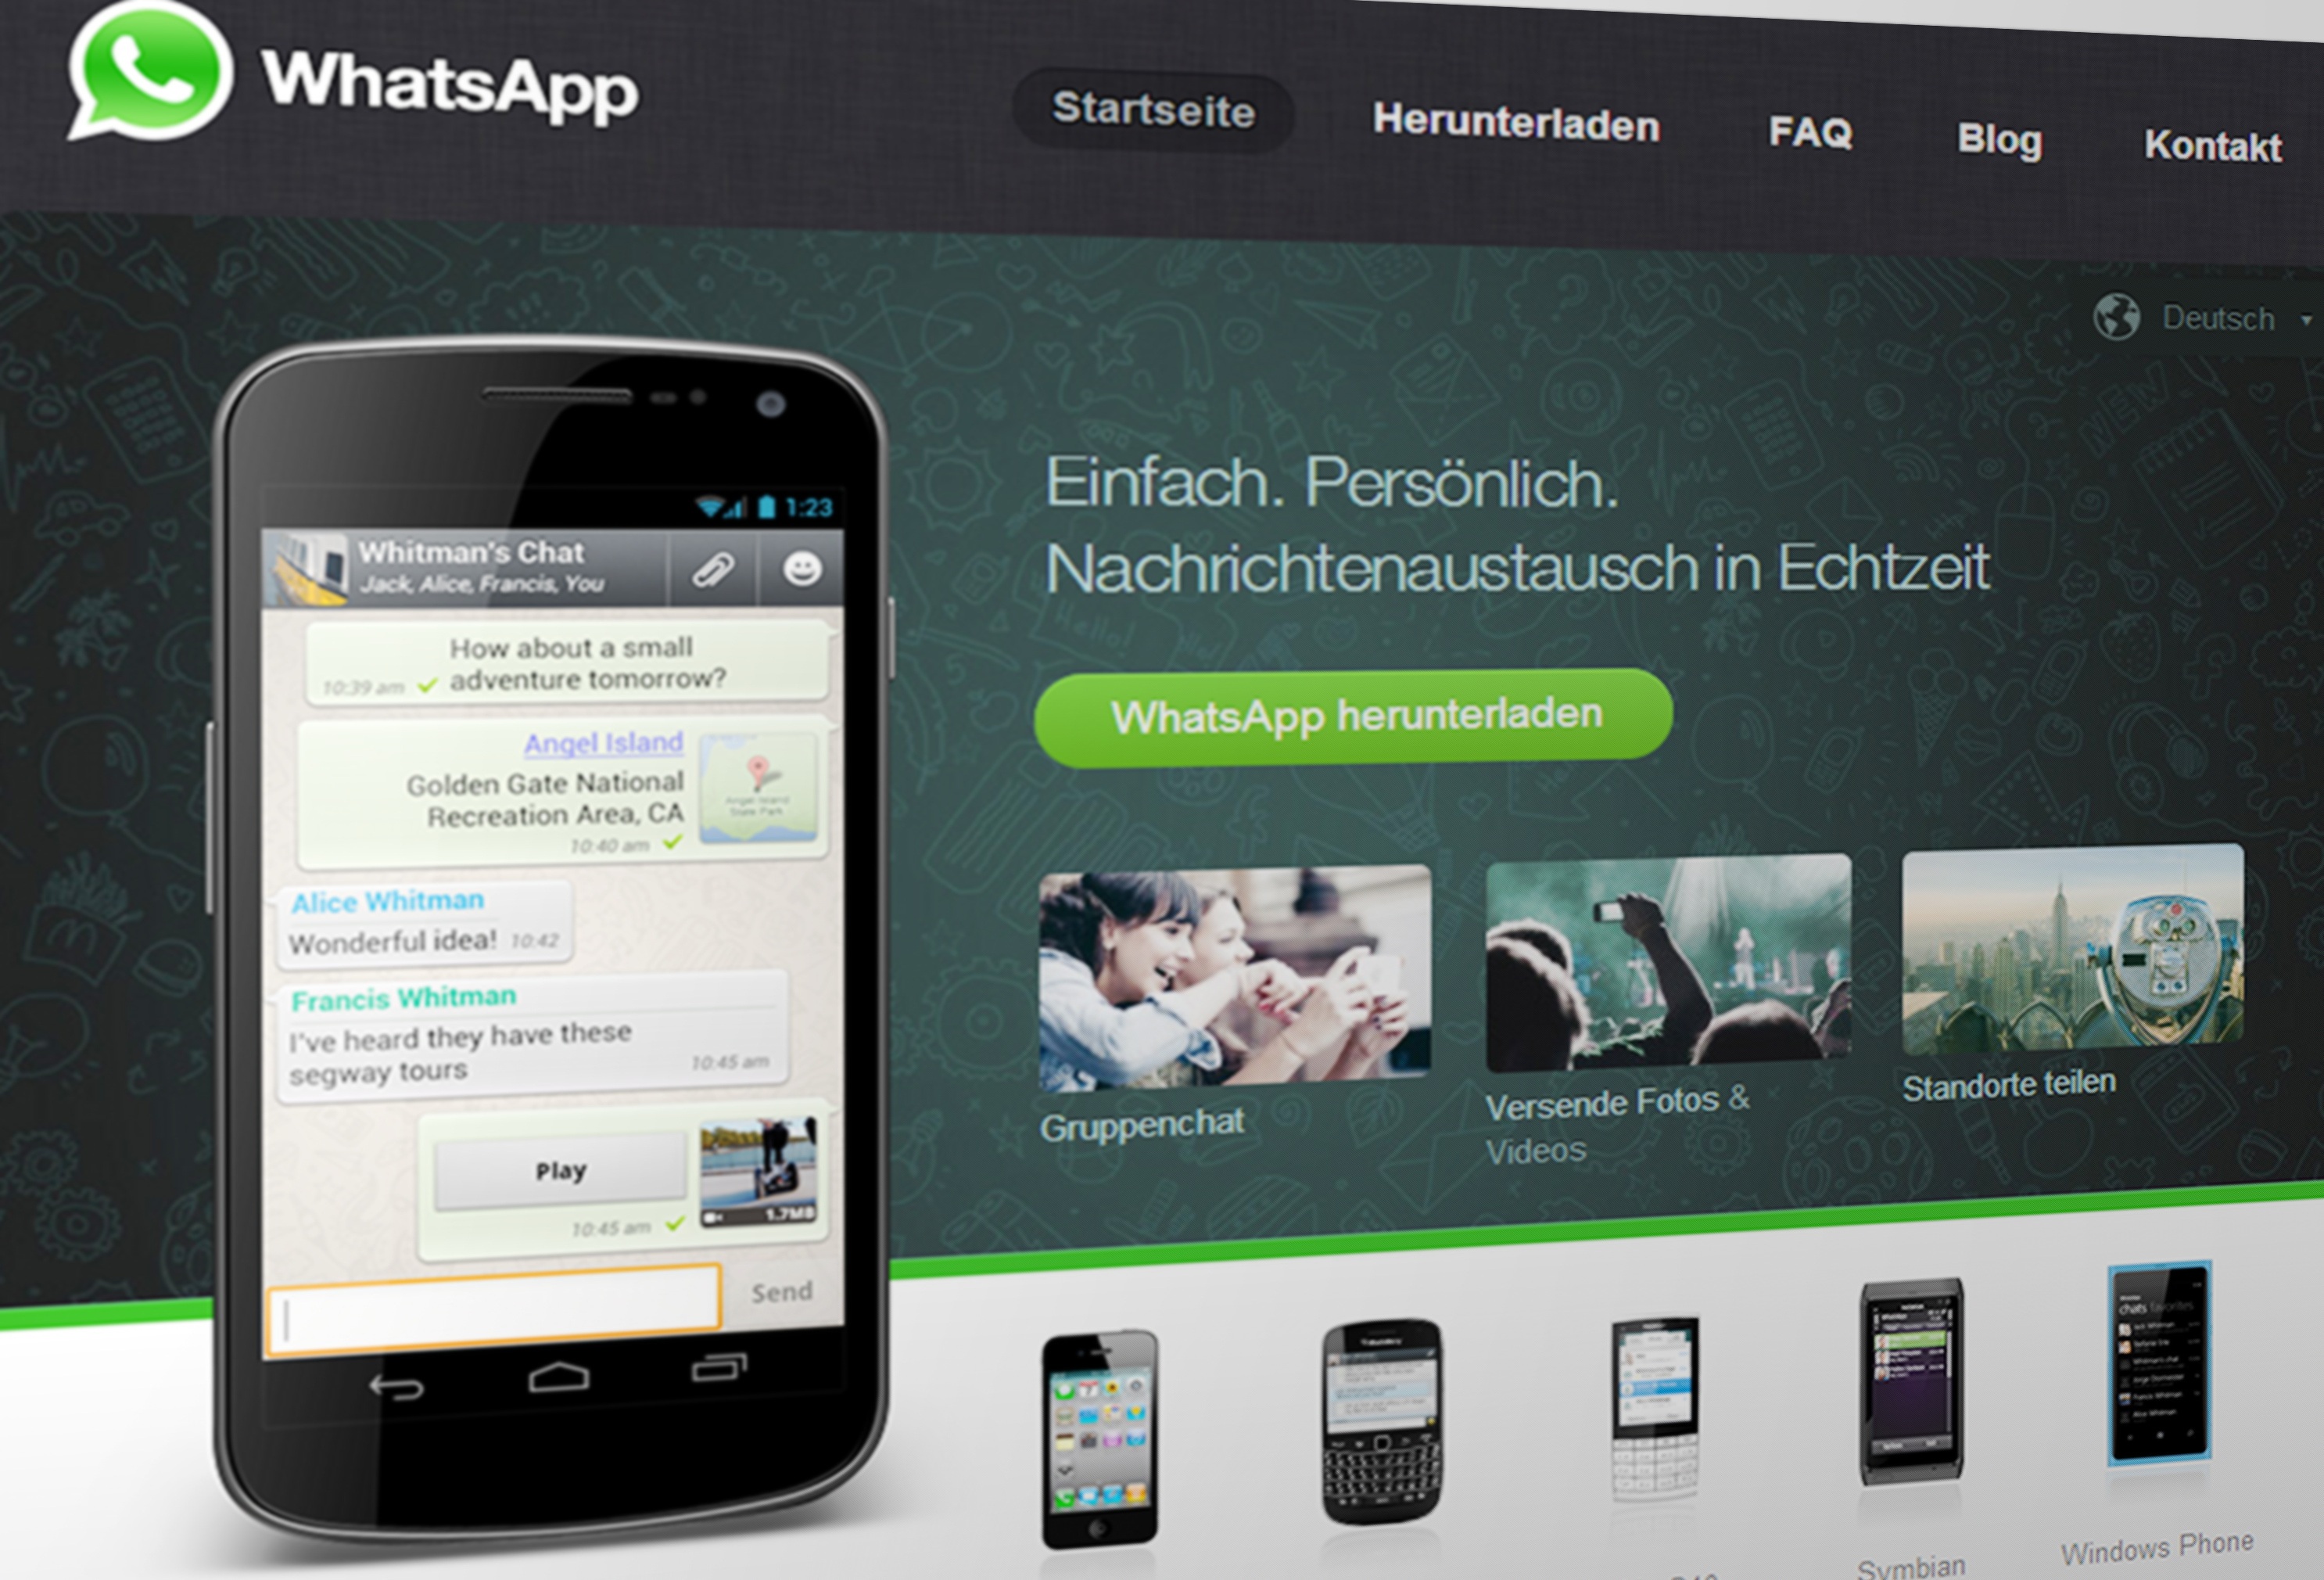
smartphone, mobile, technology, internet, phone, community, communication, gadget, black, mobile phone, website, social media, brand, product, font, design, logo, text, whatsapp, media, chat, multimedia, presentation, global, screenshot, app, networking, networked, web page, portable communications device, computer program, web 2 0, instant messenger